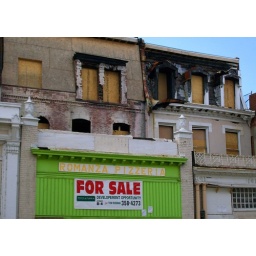
Random downtown street scenes in Richmond, VA- burned out building #2